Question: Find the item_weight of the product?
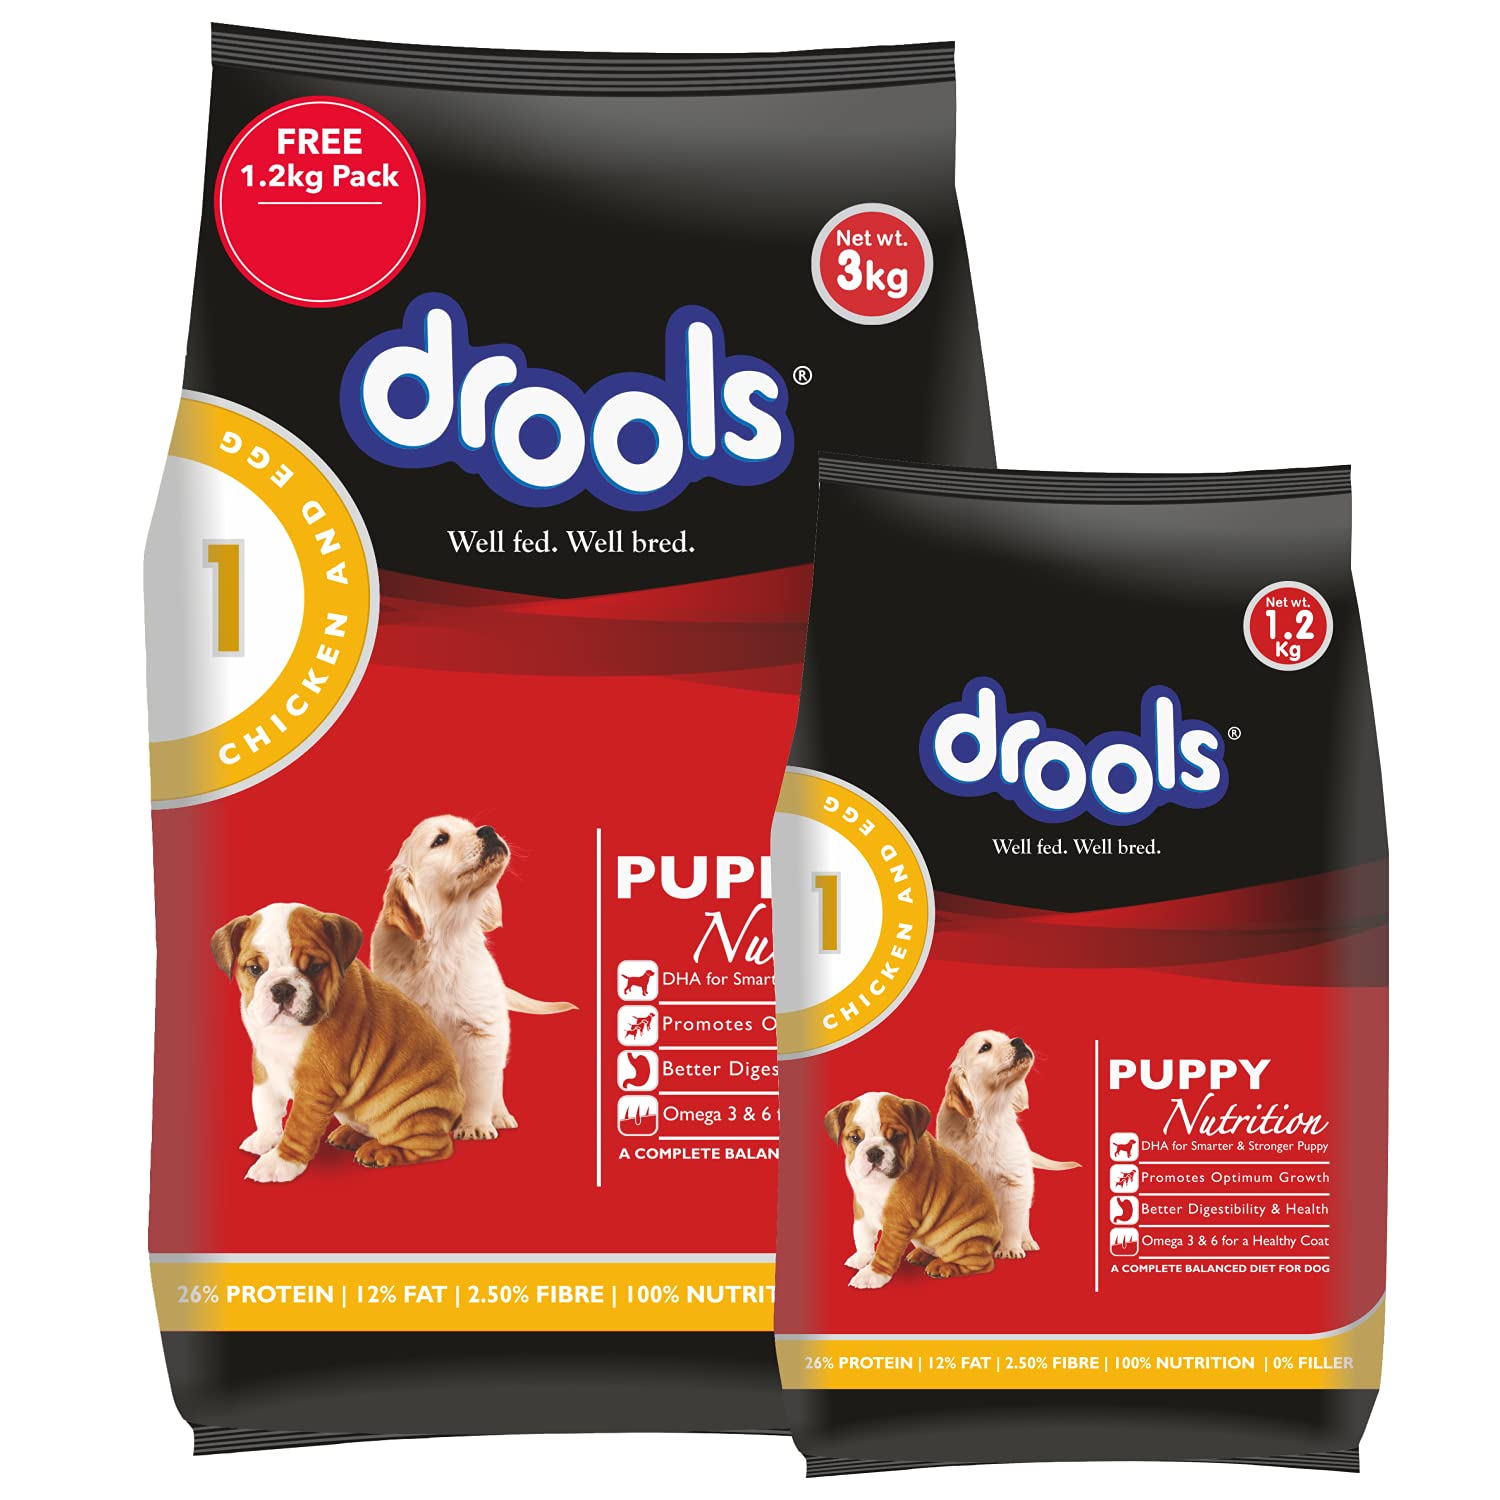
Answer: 1.2 kilogram